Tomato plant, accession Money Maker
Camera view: horizontal (90 deg, fisheye); turntable rotation: 300 degrees
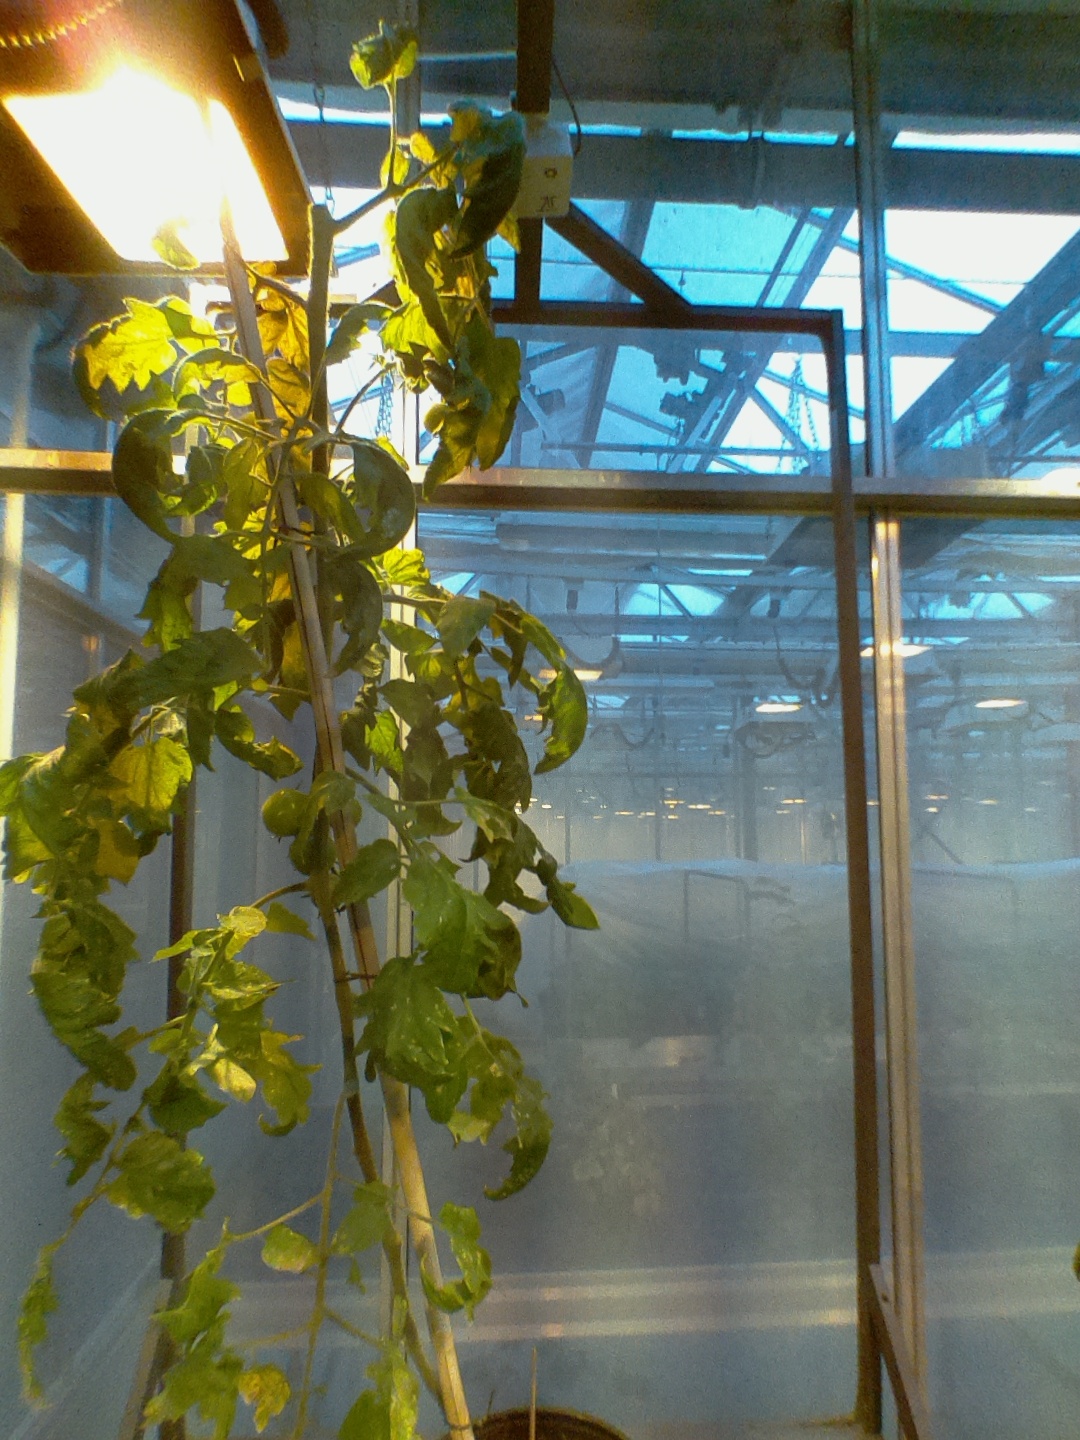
BBCH growth stage 75: 50%-60% of final fruit size